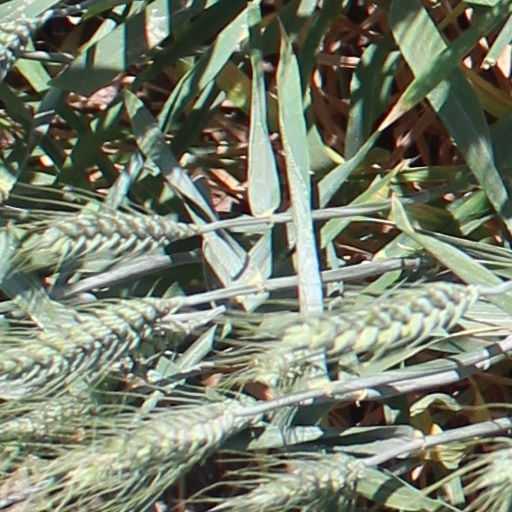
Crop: wheat